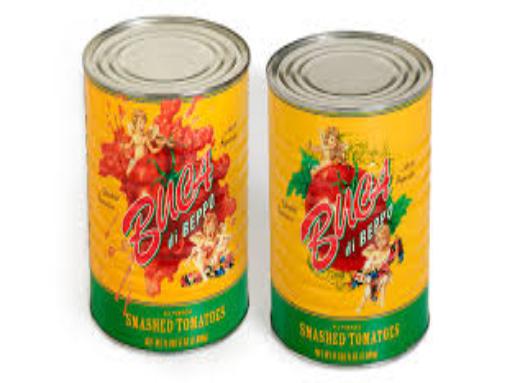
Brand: Buca di Beppo
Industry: Food